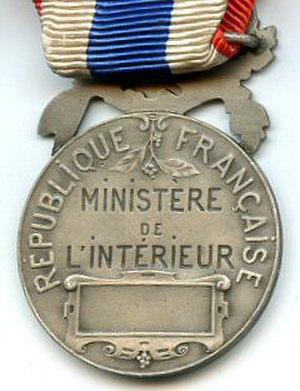
Médaille d'honneur de la Police nationale (France) revers
La médaille d’honneur de la Police nationale, qui est toujours décernée, a été créée en 1903 sous le nom de médaille d’honneur de la police municipale et rurale et a été désignée sous le nom de médaille d’honneur de la Police française de 1936 à 1996.